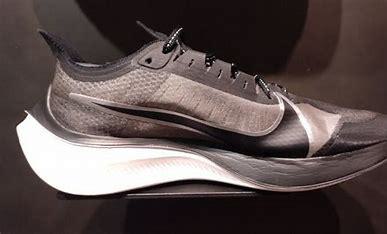
Brand: Nike
Model: Zoom Gravity